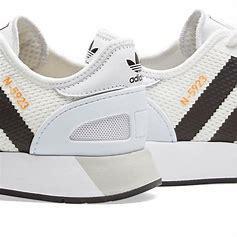
Brand: Adidas
Model: N 5923